2021 Men's U-19 World Floorball Championships

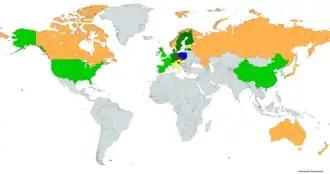

The Czech team, who had also won the championship in Halifax, defended their title.